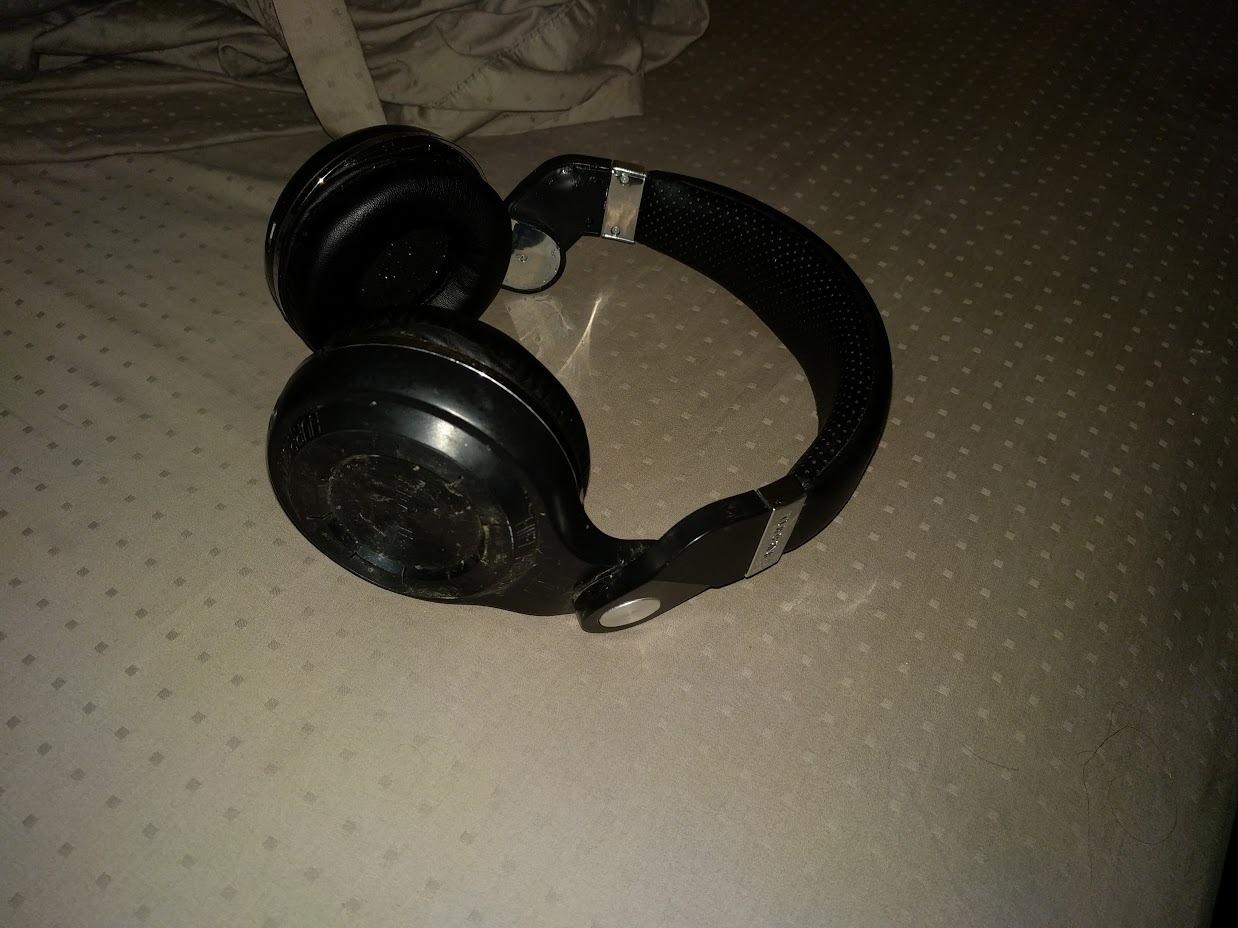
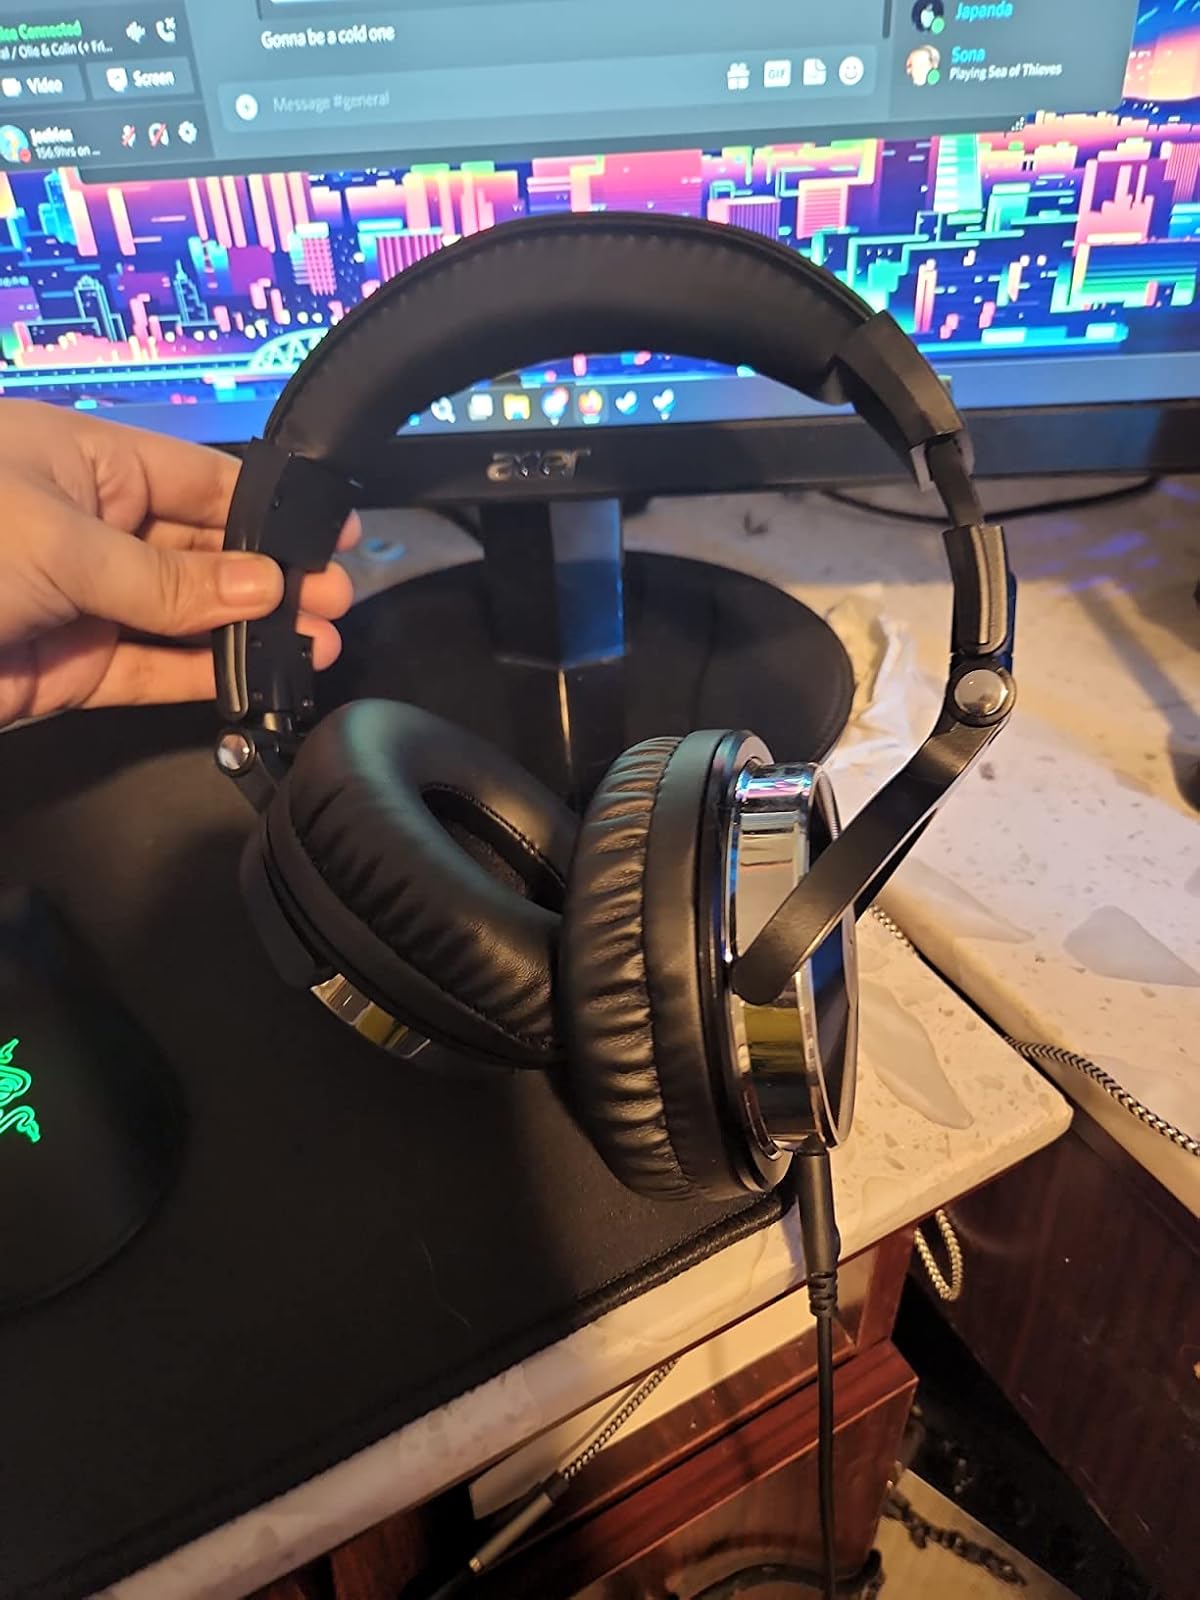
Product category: headphones
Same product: no